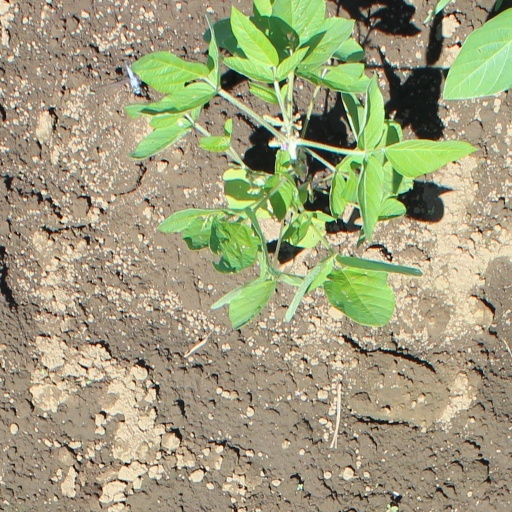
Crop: soybean